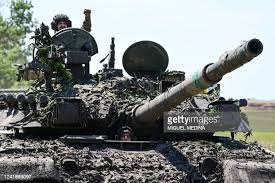
Label: T-72